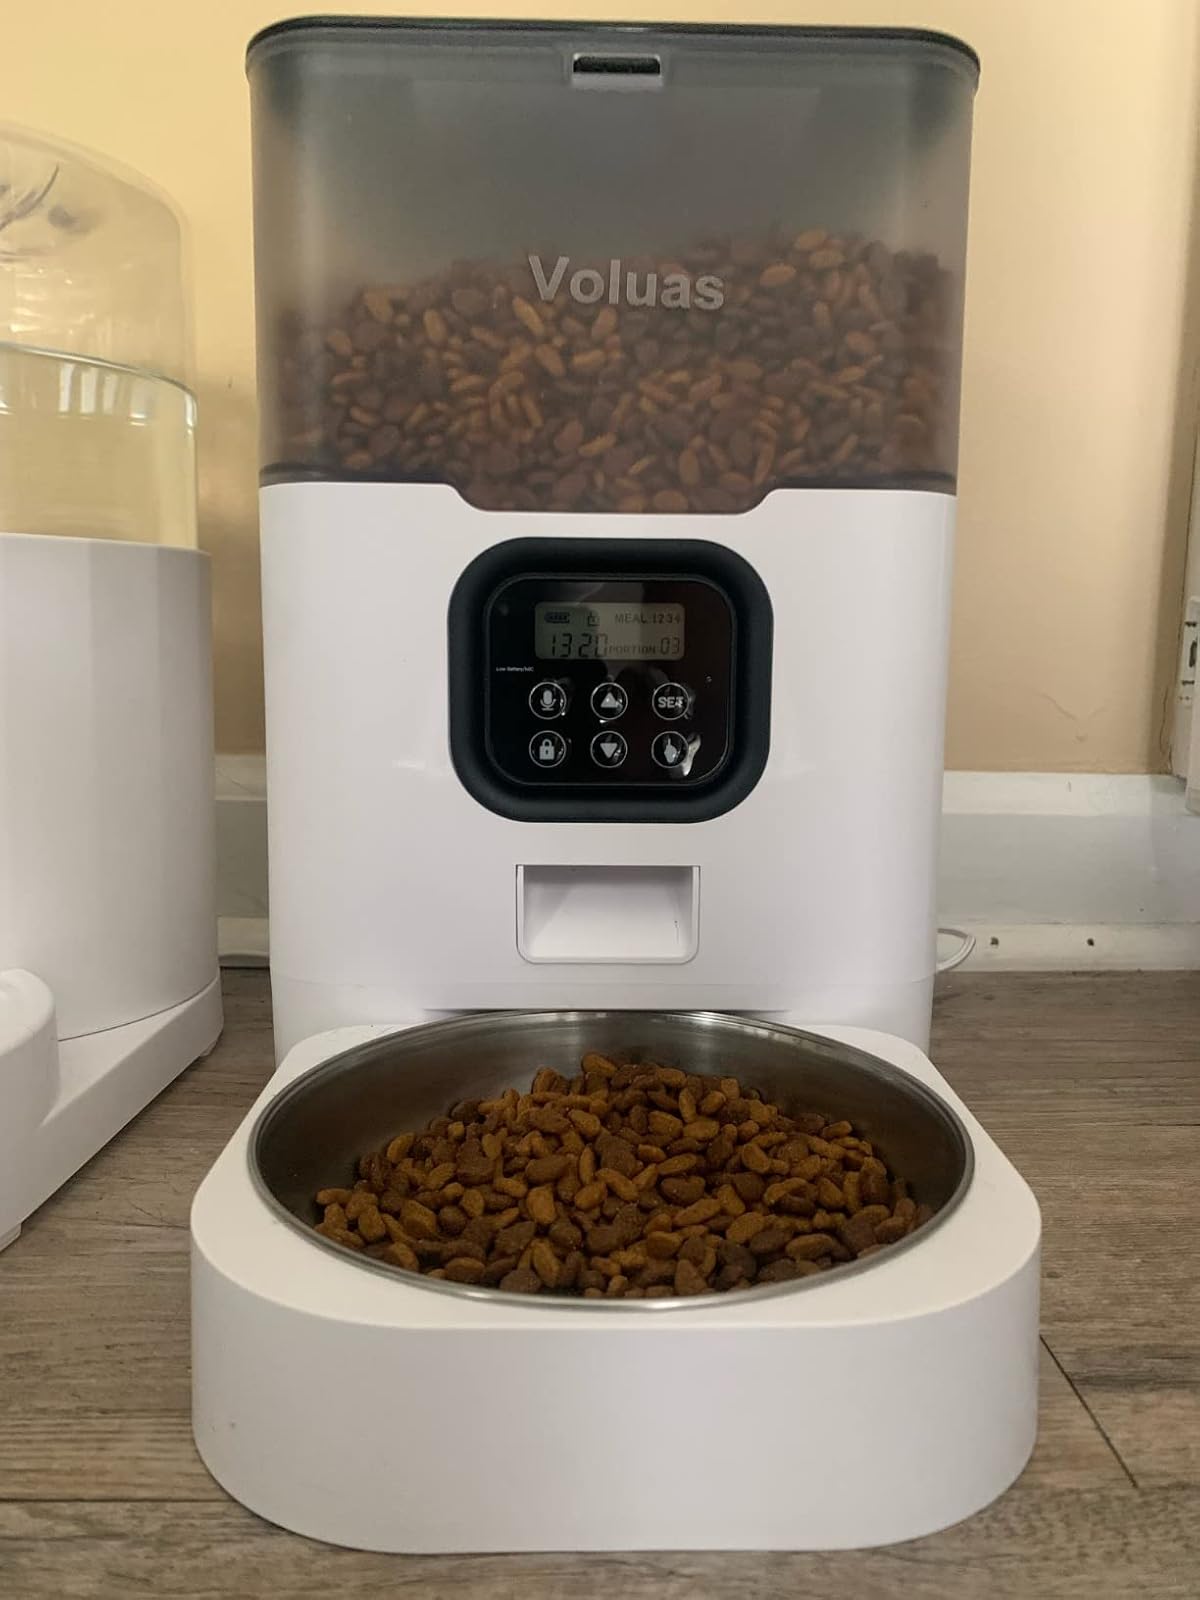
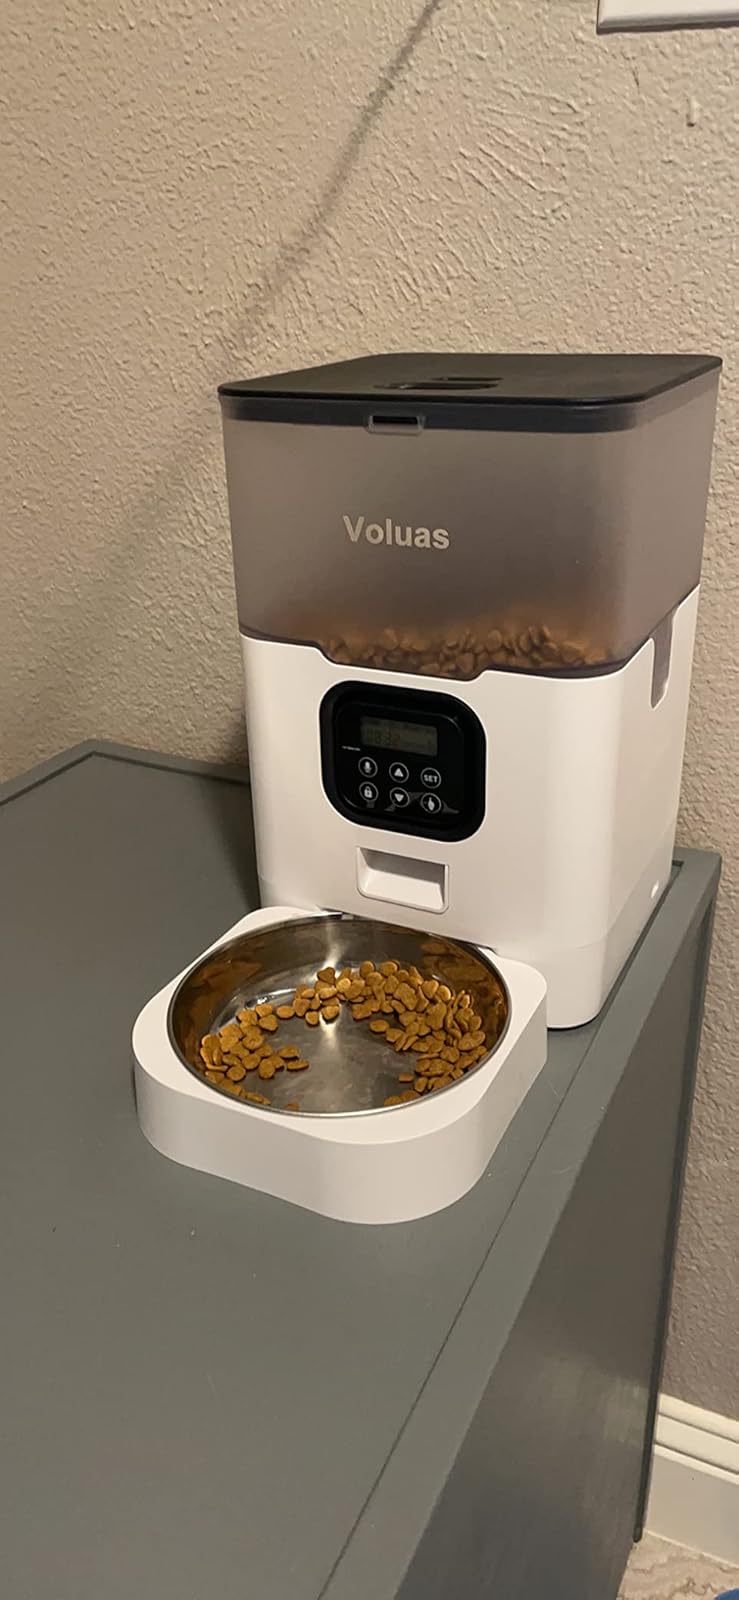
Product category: items_feeder
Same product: yes